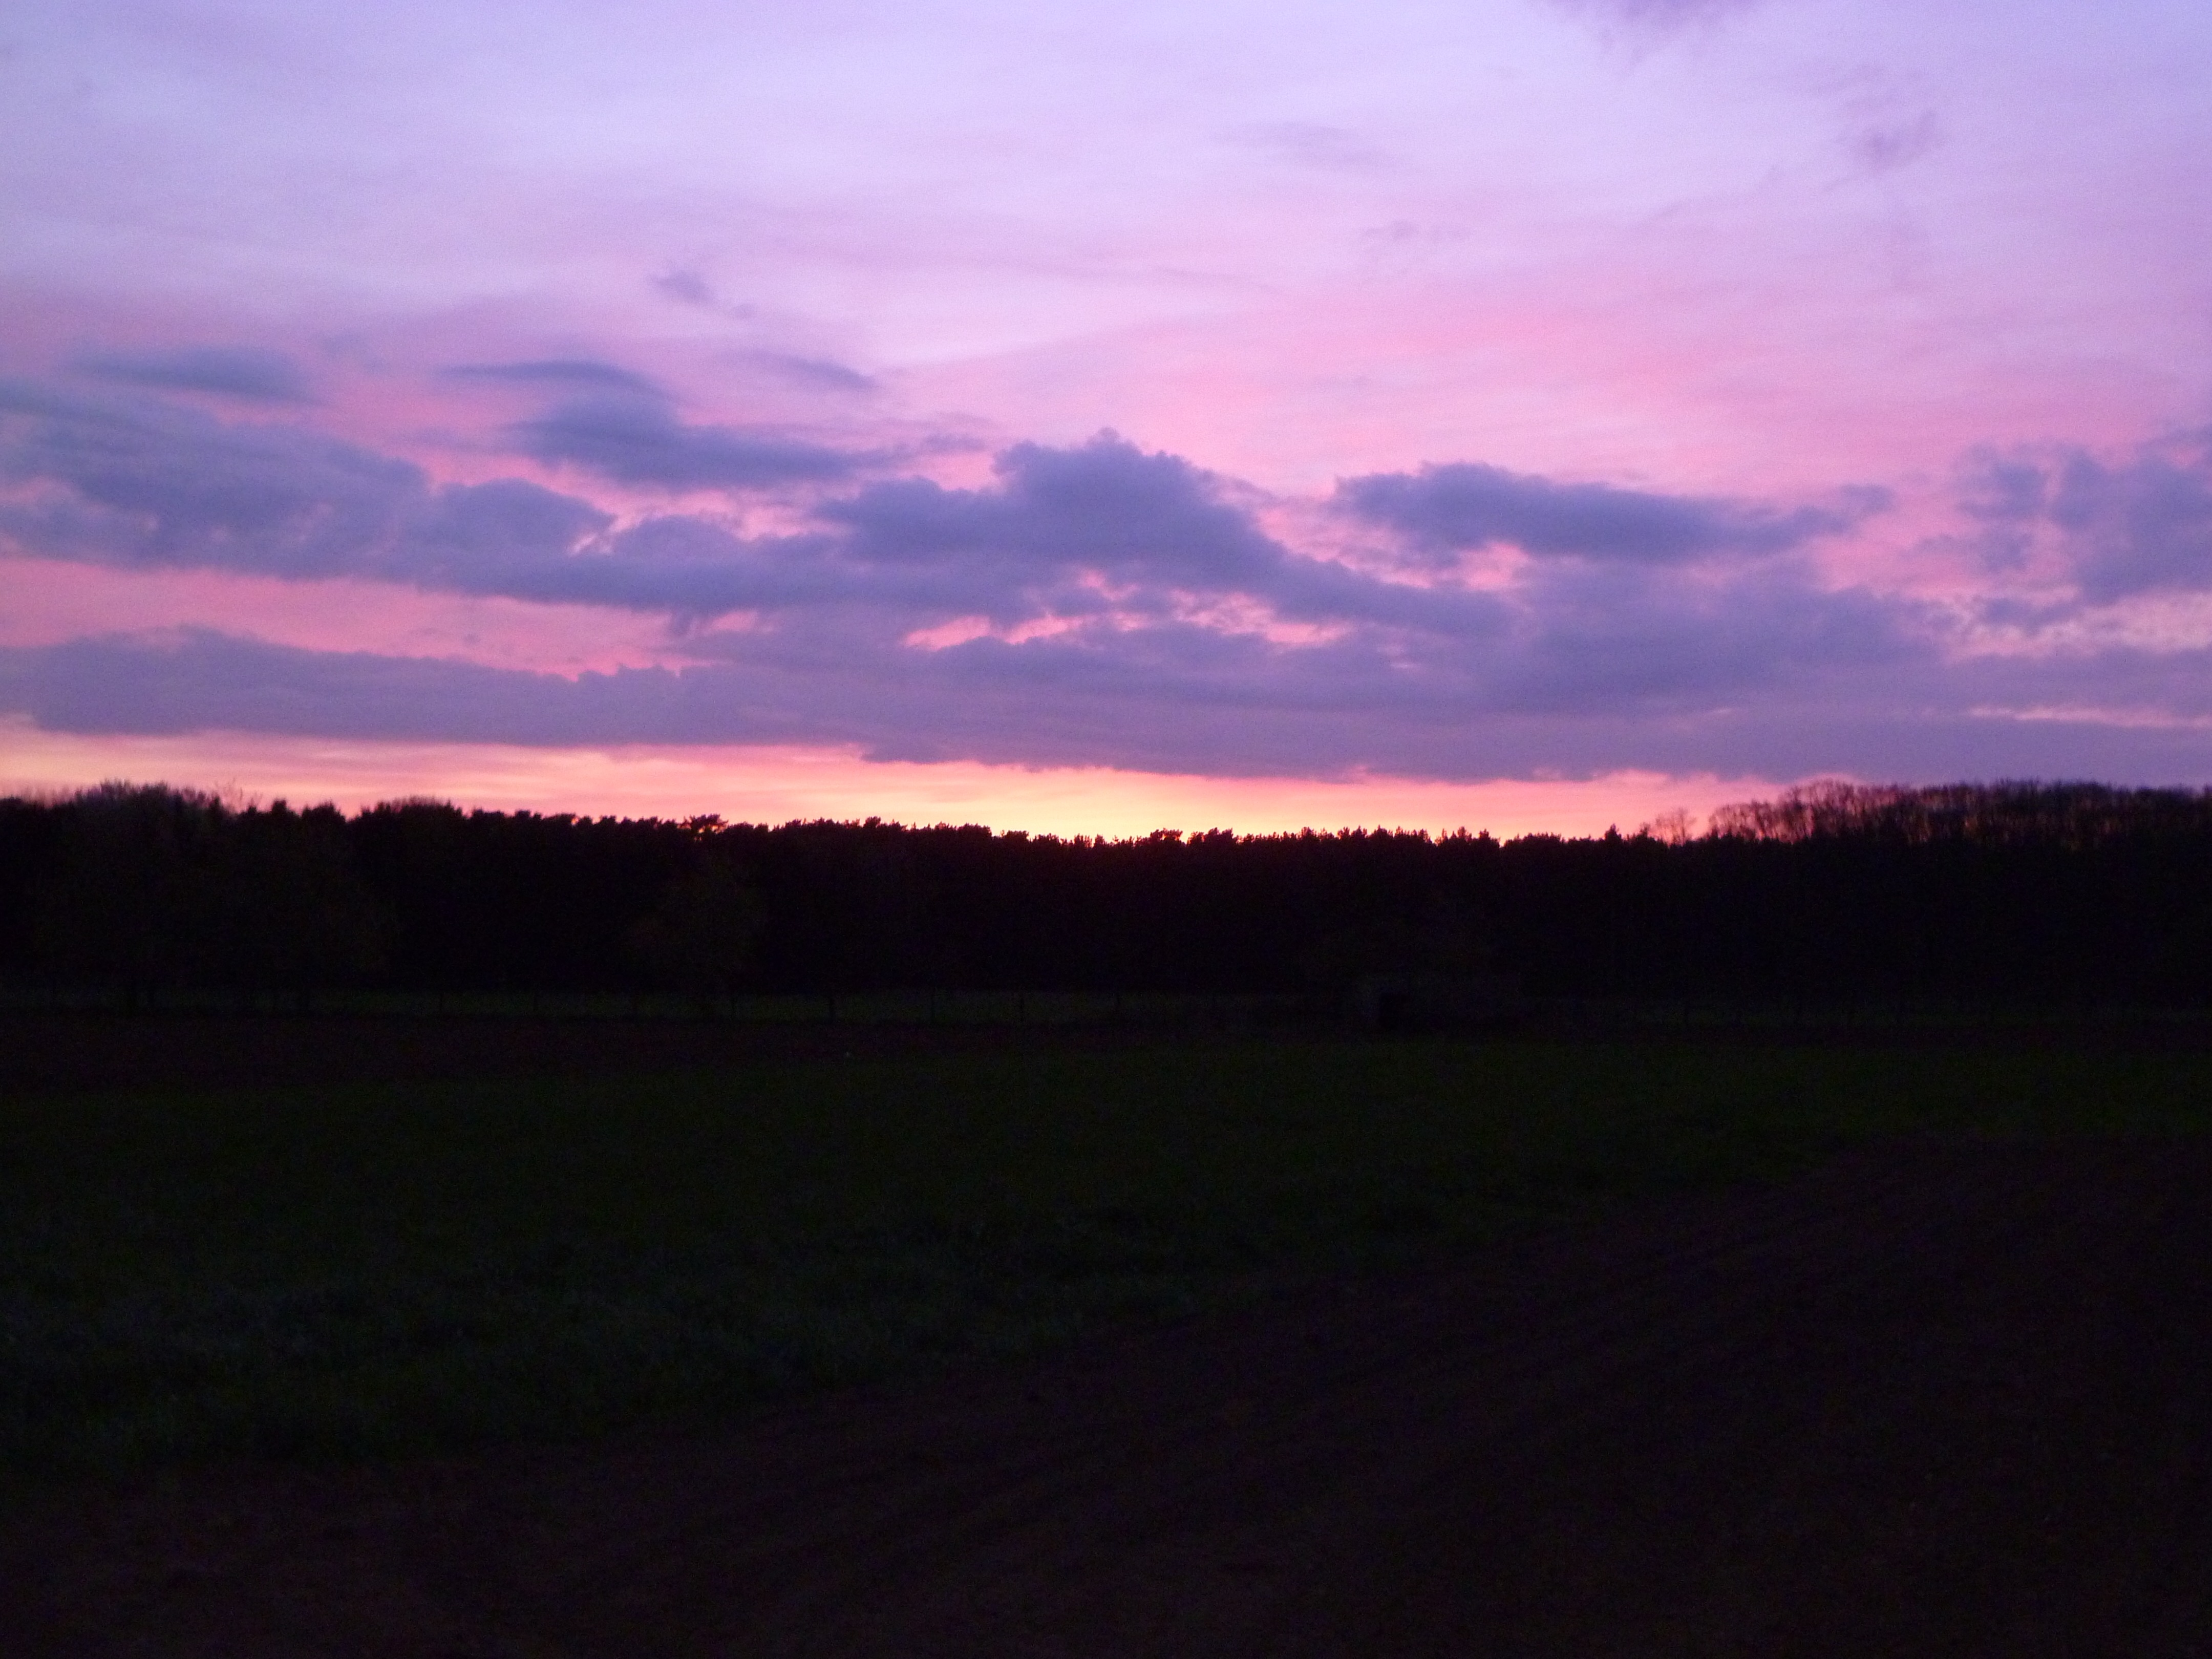
forest, horizon, silhouette, cloud, sky, sun, sunrise, sunset, field, prairie, morning, hill, purple, dawn, atmosphere, dusk, evening, orange, blue, yellow, pink, plain, clouds, afterglow, colorful sunset, atmospheric phenomenon, red sky at morning